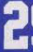
Number: 2